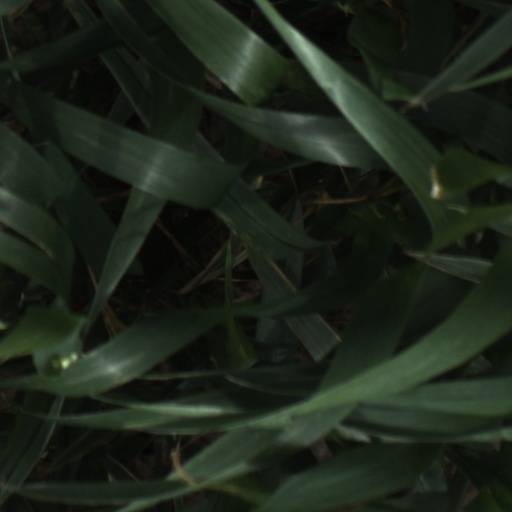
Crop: wheat